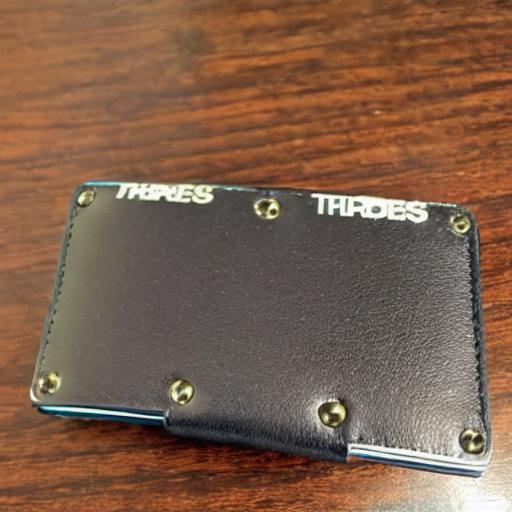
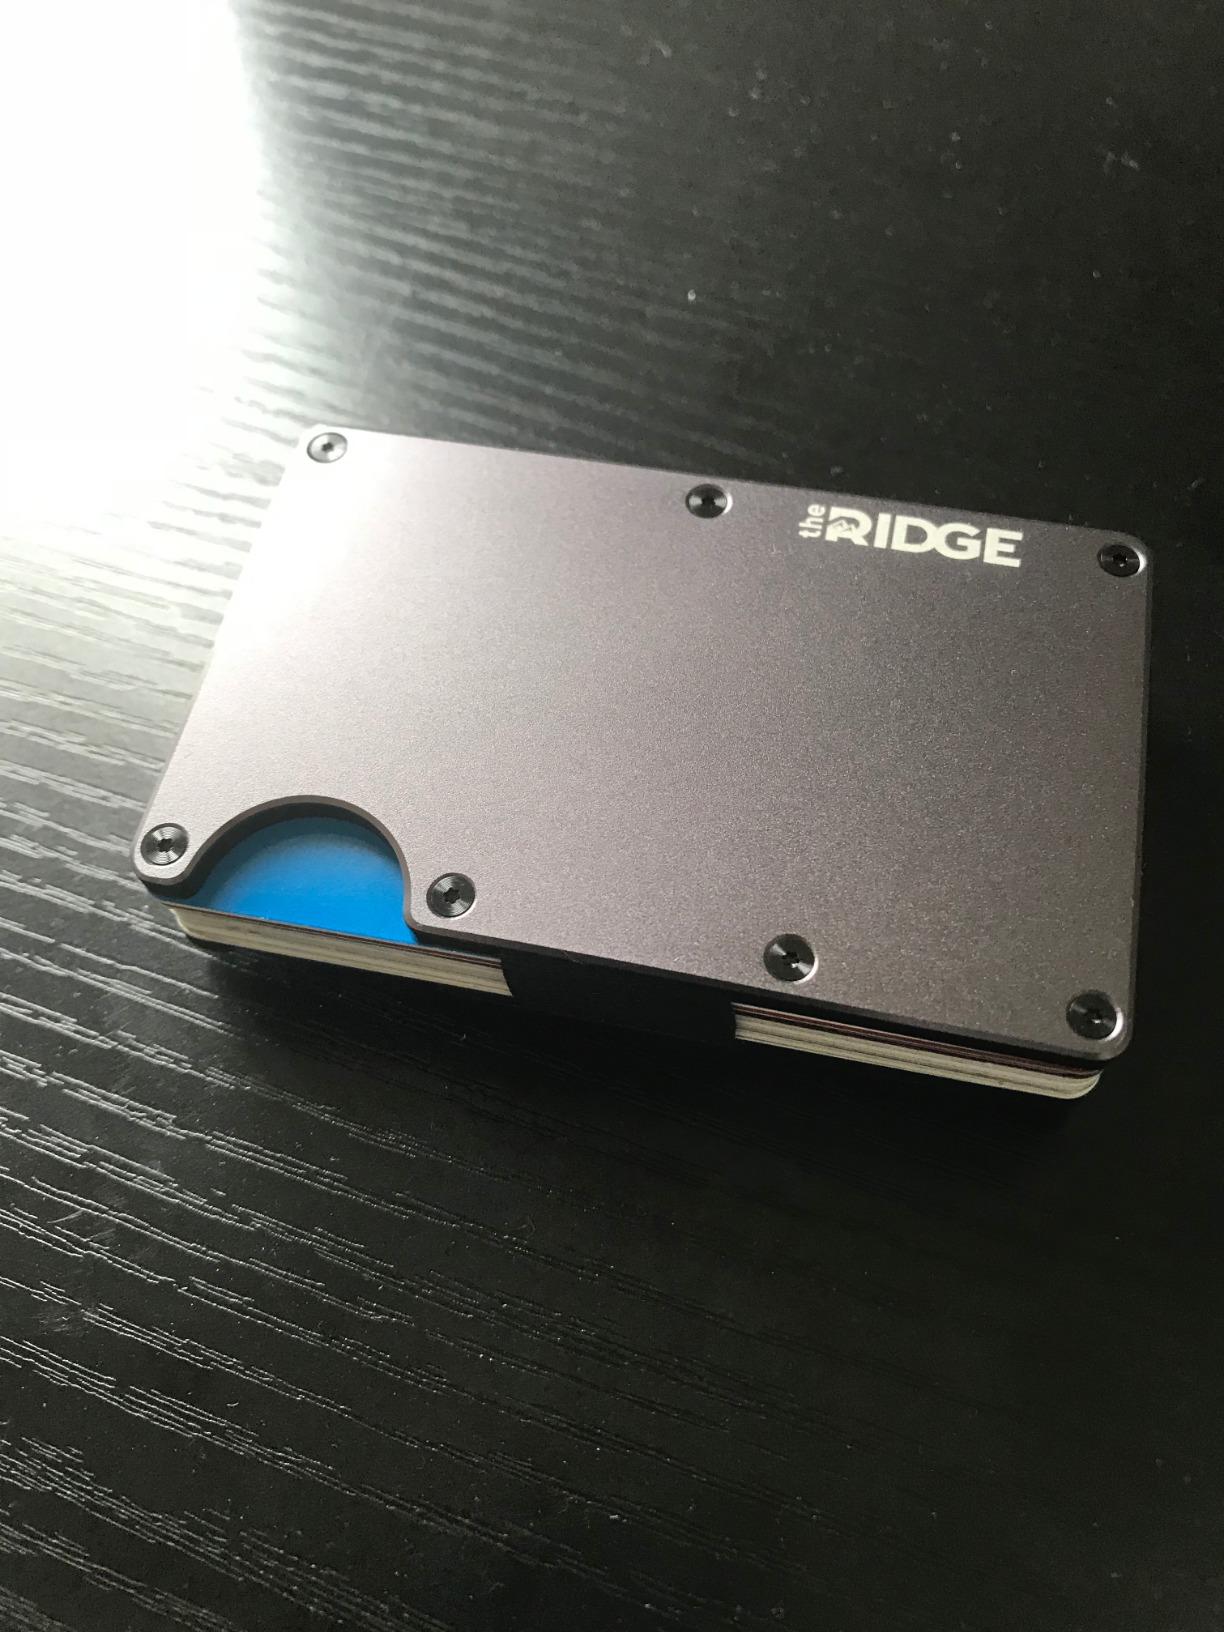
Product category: accessories_wallet
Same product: no